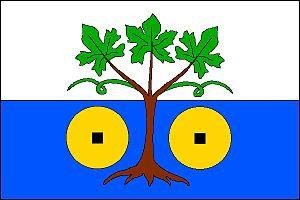
Malé Žernoseky est une commune du district de Litoměřice, dans la région d'Ústí nad Labem, en Tchéquie. Sa population s'élevait à 726 habitants en 2018.